Roneat ek

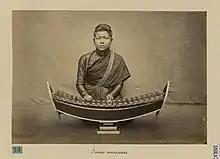
Photograph of a Cambodian female musician playing the "roneat ek" (c. mid 1800s), photographed by Emile Gsell

The Roneat Ek or Roneat Aek (also called Roneat Rut) is a xylophone used in the Khmer classical music of Cambodia. It is built in the shape of a curved, rectangular shaped boat. It has twenty-one thick bamboo or hard wood bars that are suspended from strings attached to the two walls. They are cut into pieces of the same width, but of different lengths and thickness. Originally these instruments were highly decorated with inlay and carvings on the sides of the sound box. Now they are simpler. The Roneat is played in the "Pinpeat" ensemble. In that ensemble, sits on the right of the "Roneat Thung", a lower-pitched xylophone. The "roneat ek" is the analogous equivalent to the Thai xylophone called "ranat ek", and the Burmese bamboo xylophone called "pattala".